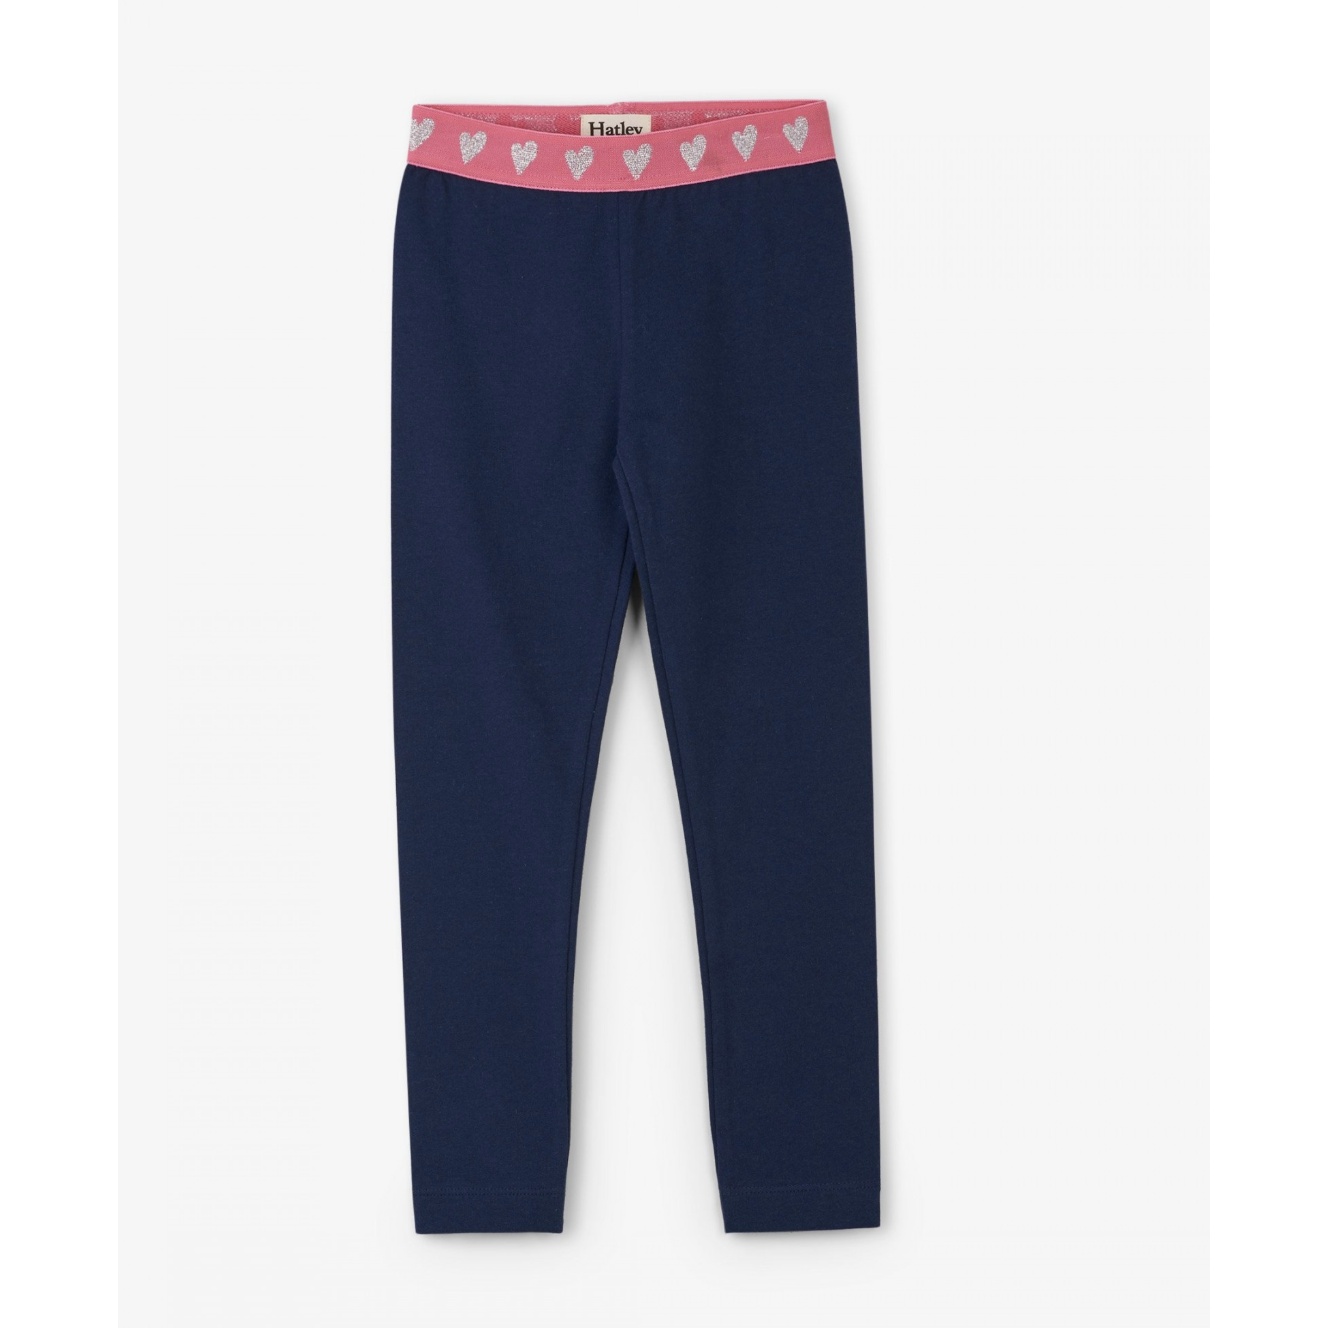
GIRLS HEARTS EMBELLISHED WAIST LEGGINGS
Nothing basic about these simple essentials. Perfect under her favorite dress or paired with a cute tee, these leggings are a closet staple. Featuring a playfully embellished waist, is it any wonder she wants to wear them every day? Features: Elastic waistband with metallic thread detailing No side seams Self-turn elastic waistband Machine washable 92% cotton, 8% spandex .
Brand: HATLEY
Category: Apparel & Accessories > Clothing > Pants > Leggings